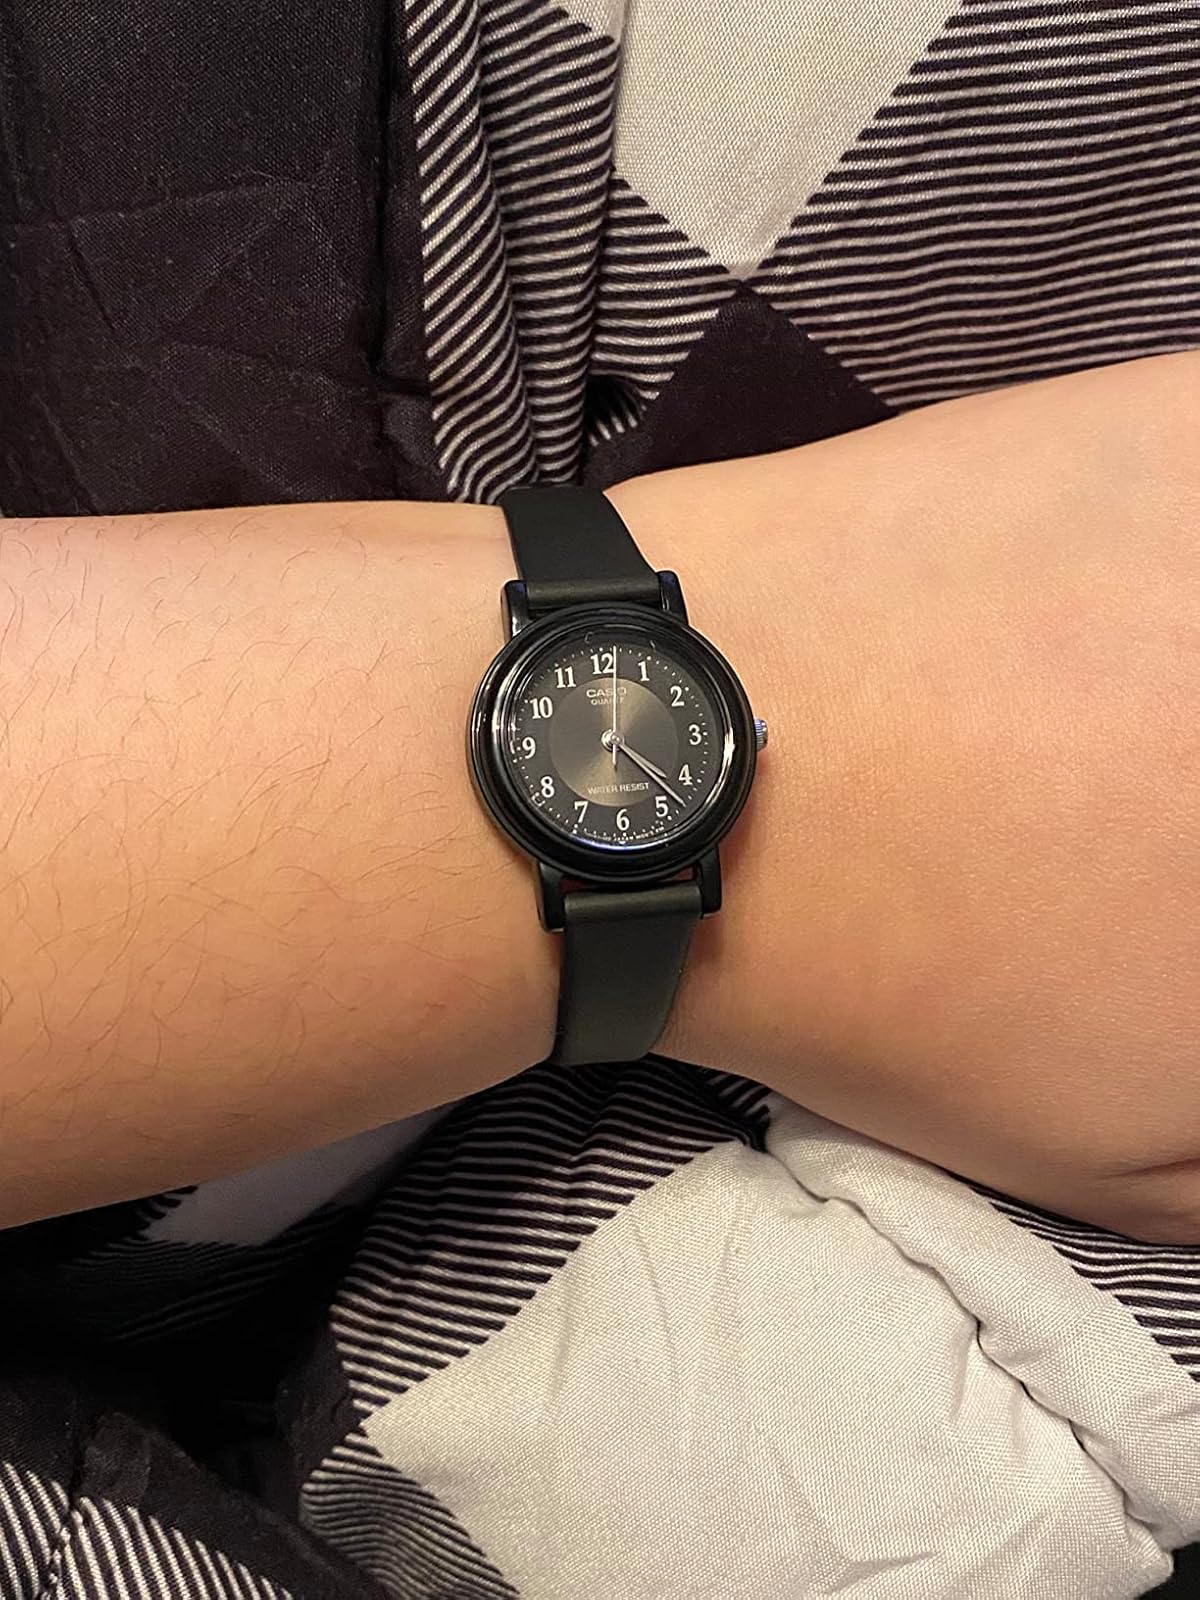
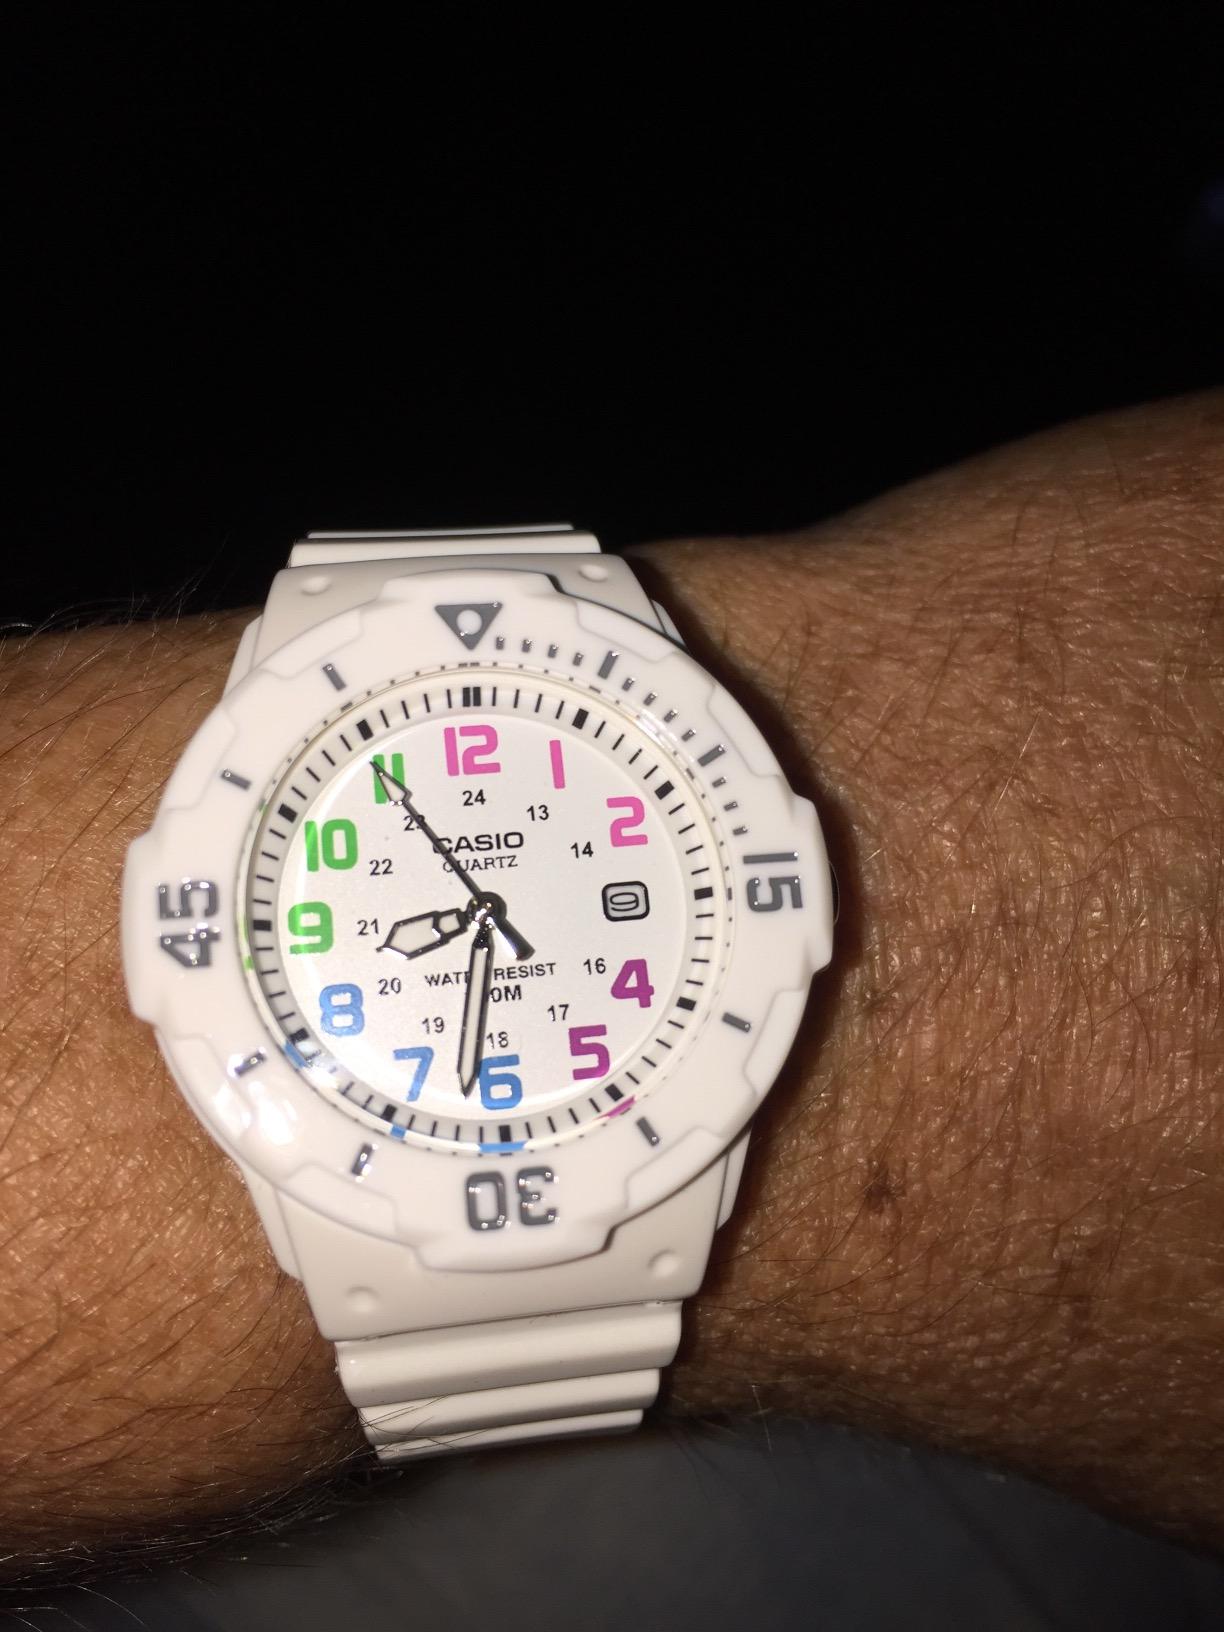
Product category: accessories_watch
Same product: no